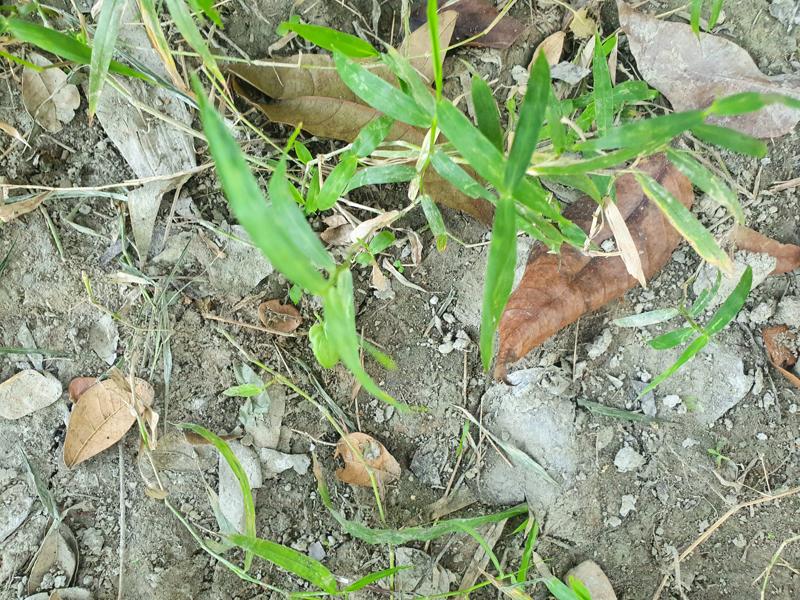
Weed species: Panicum repens